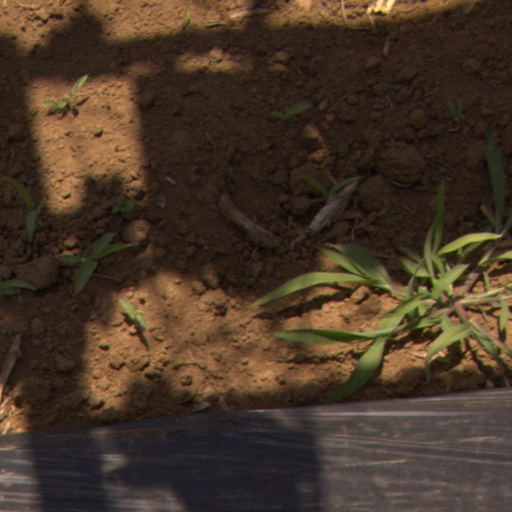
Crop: Jerusalem artichoke